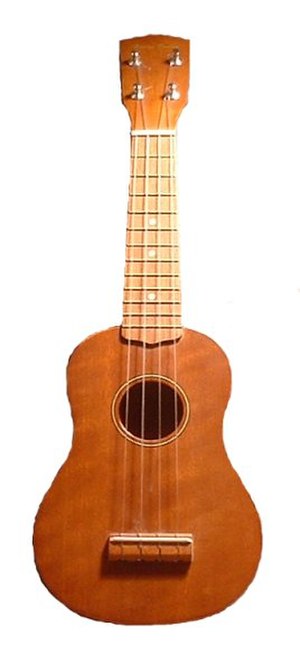
Ukulele
Ukulele
Ukulele er et traditionelt hawaiiansk, firstrenget strengeinstrument, der stammer fra braguinhaen også kaldet machete.